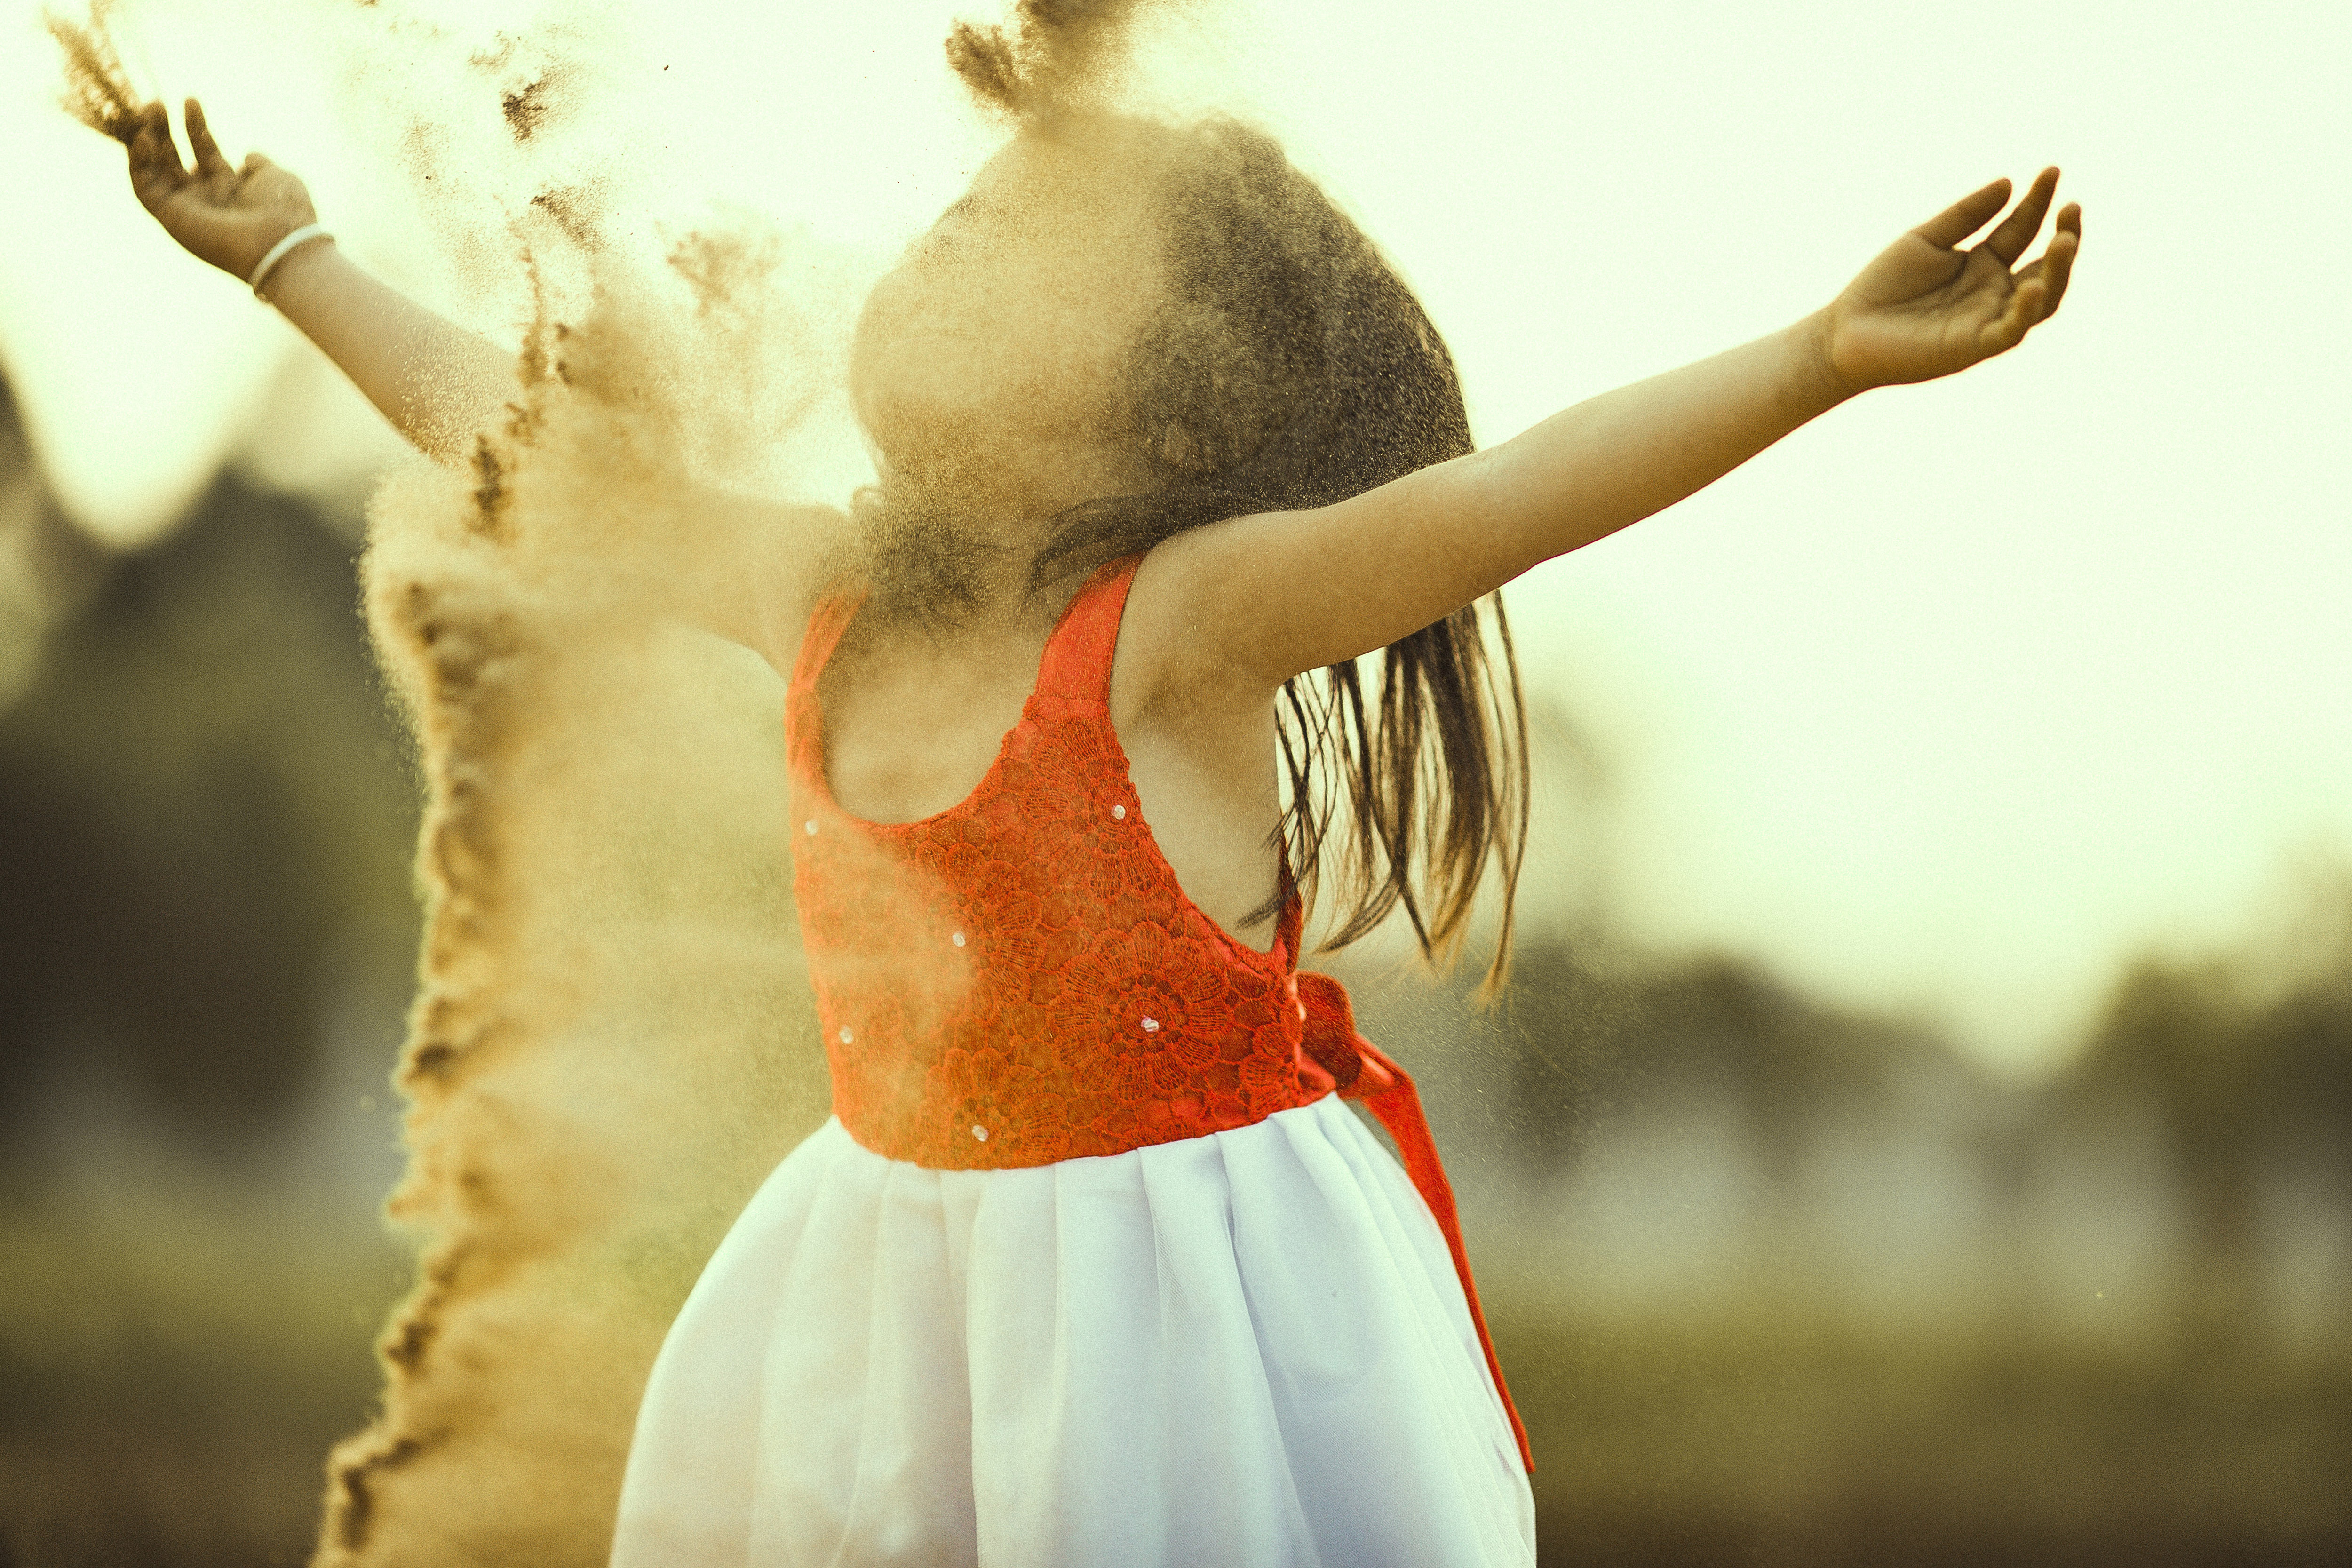
People in nature, backlighting, light, beauty, sunlight, shoulder, yellow, sky, happy, joint, photography, summer, human body, hand, dress, smile, dancer, stock photography, back, abdomen, flash photography, dance